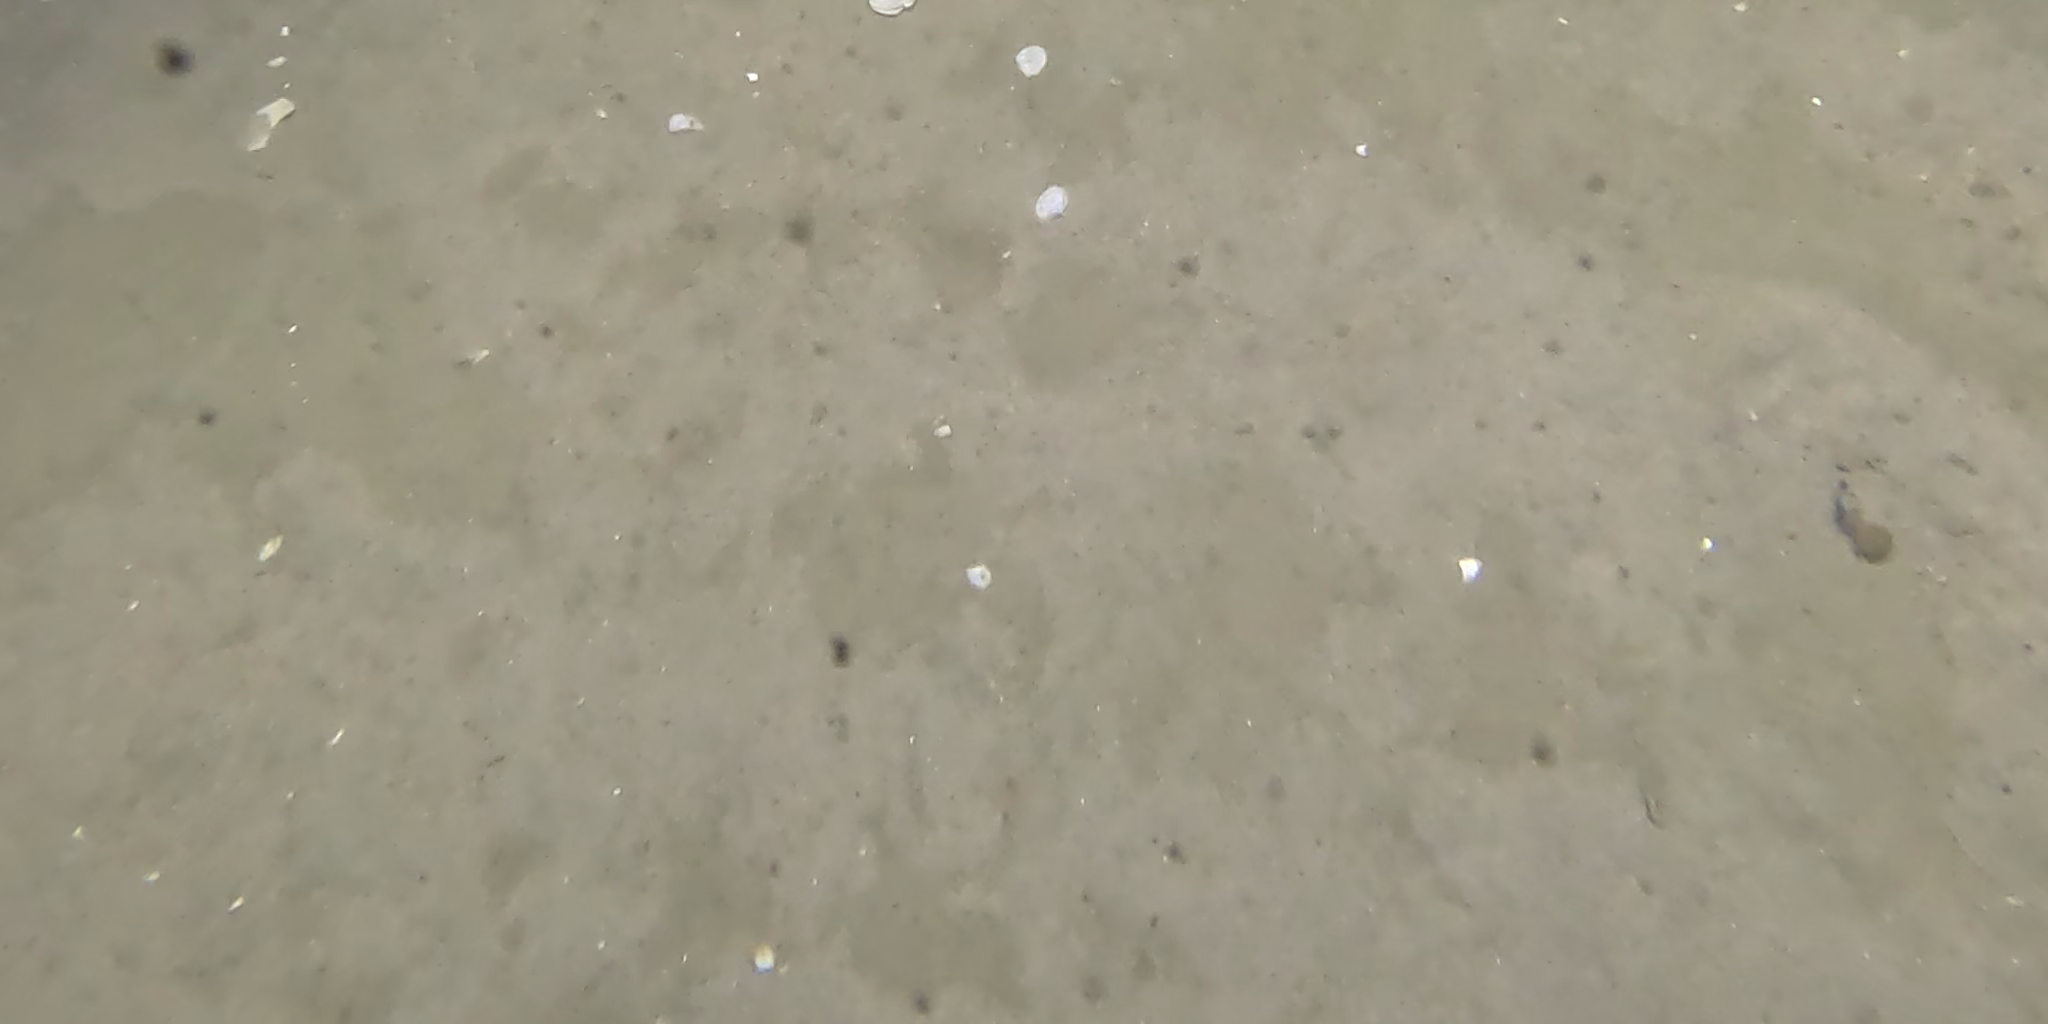
Seabed habitat: sand